Bob Carey (American football)

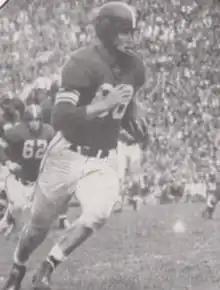
Captain Bob Carey advances the ball for #1 nationally ranked Michigan State vs. #7 Ohio State in Columbus on October 6, 1951. After mounting a late 4th Qtr. rally, MSU defeated the Buckeyes 24–20 to retain their position atop the national polls.

Carey was also a three-year starter for the Michigan State basketball team playing for Naismith Memorial Basketball Hall of Fame coach Pete Newell.